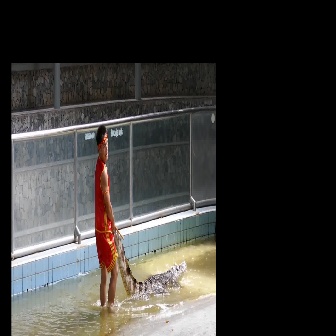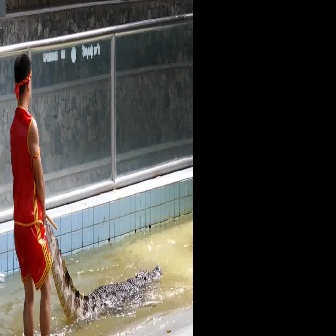
  Please identify the target specified by the bounding box [110,221,187,298] in the first image and locate it in the second image. Return the coordinates in [x_min,y_min,x_max,y_max] format.
Answer: [41,203,161,324]